Maison carrée

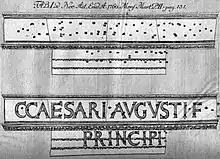
Illustration of critique of "Dissertation sur l'ancienne inscription de la Maison-Carrée de Nismes" published in "Acta Eruditorum", 1760

In about 4–7 AD, the Maison carrée was dedicated or rededicated to Gaius and Lucius Caesar, grandsons and adopted heirs of Augustus who both died young. The inscription dedicating the temple to Gaius and Lucius was removed in medieval times. However, a local scholar, Jean-François Séguier, was able to reconstruct the inscription in 1758 from the order and number of the holes on the front frieze and architrave, to which the bronze letters had been affixed by projecting tines. According to Séguier's reconstruction, the text of the dedication read (in translation): "To Gaius Caesar, son of Augustus, Consul; to Lucius Caesar, son of Augustus, Consul designate; to the princes of youth." During the 19th century the temple slowly began to recover its original splendour, due to the efforts of Victor Grangent.